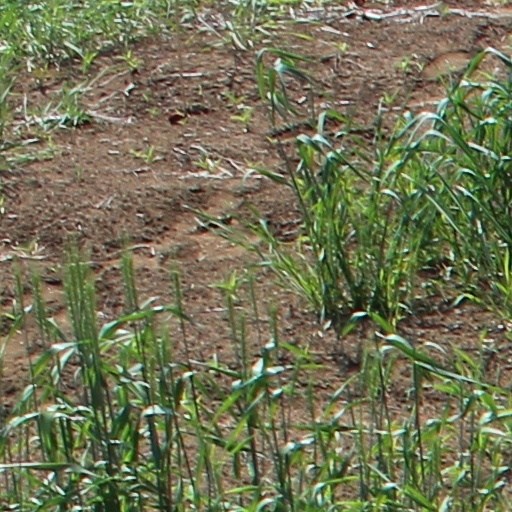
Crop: wheat